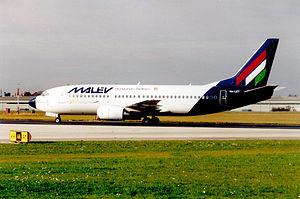
Malév Hungarian Airlines est une compagnie aérienne nationale hongroise ayant opéré de 1946 à 2012. Son nom hongrois complet est Magyar Légiközlekedési Vállalat. Elle effectuait des vols internationaux sur 2 continents depuis sa plate-forme de correspondance à l'aéroport international de Budapest-Ferihegy. Elle a fait partie de l'alliance Oneworld de 2007 à la suspension de ses activités.